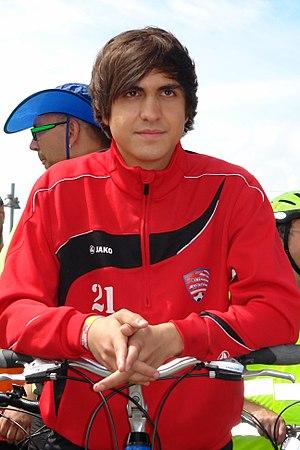
Roberto Bellarosa le le 04 Aout 2012 au Ravel.
Roberto Bellarosa est un chanteur belge d'origine italienne né à Wanze le 23 août 1994. Vainqueur de la première édition de l'émission de télé-crochet The Voice Belgique, il sort deux albums : Ma voie en 2012 et Suis ta route en 2015.